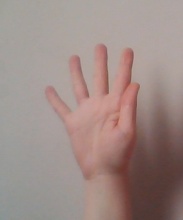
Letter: sheen